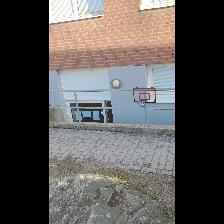
Label: NonHuman